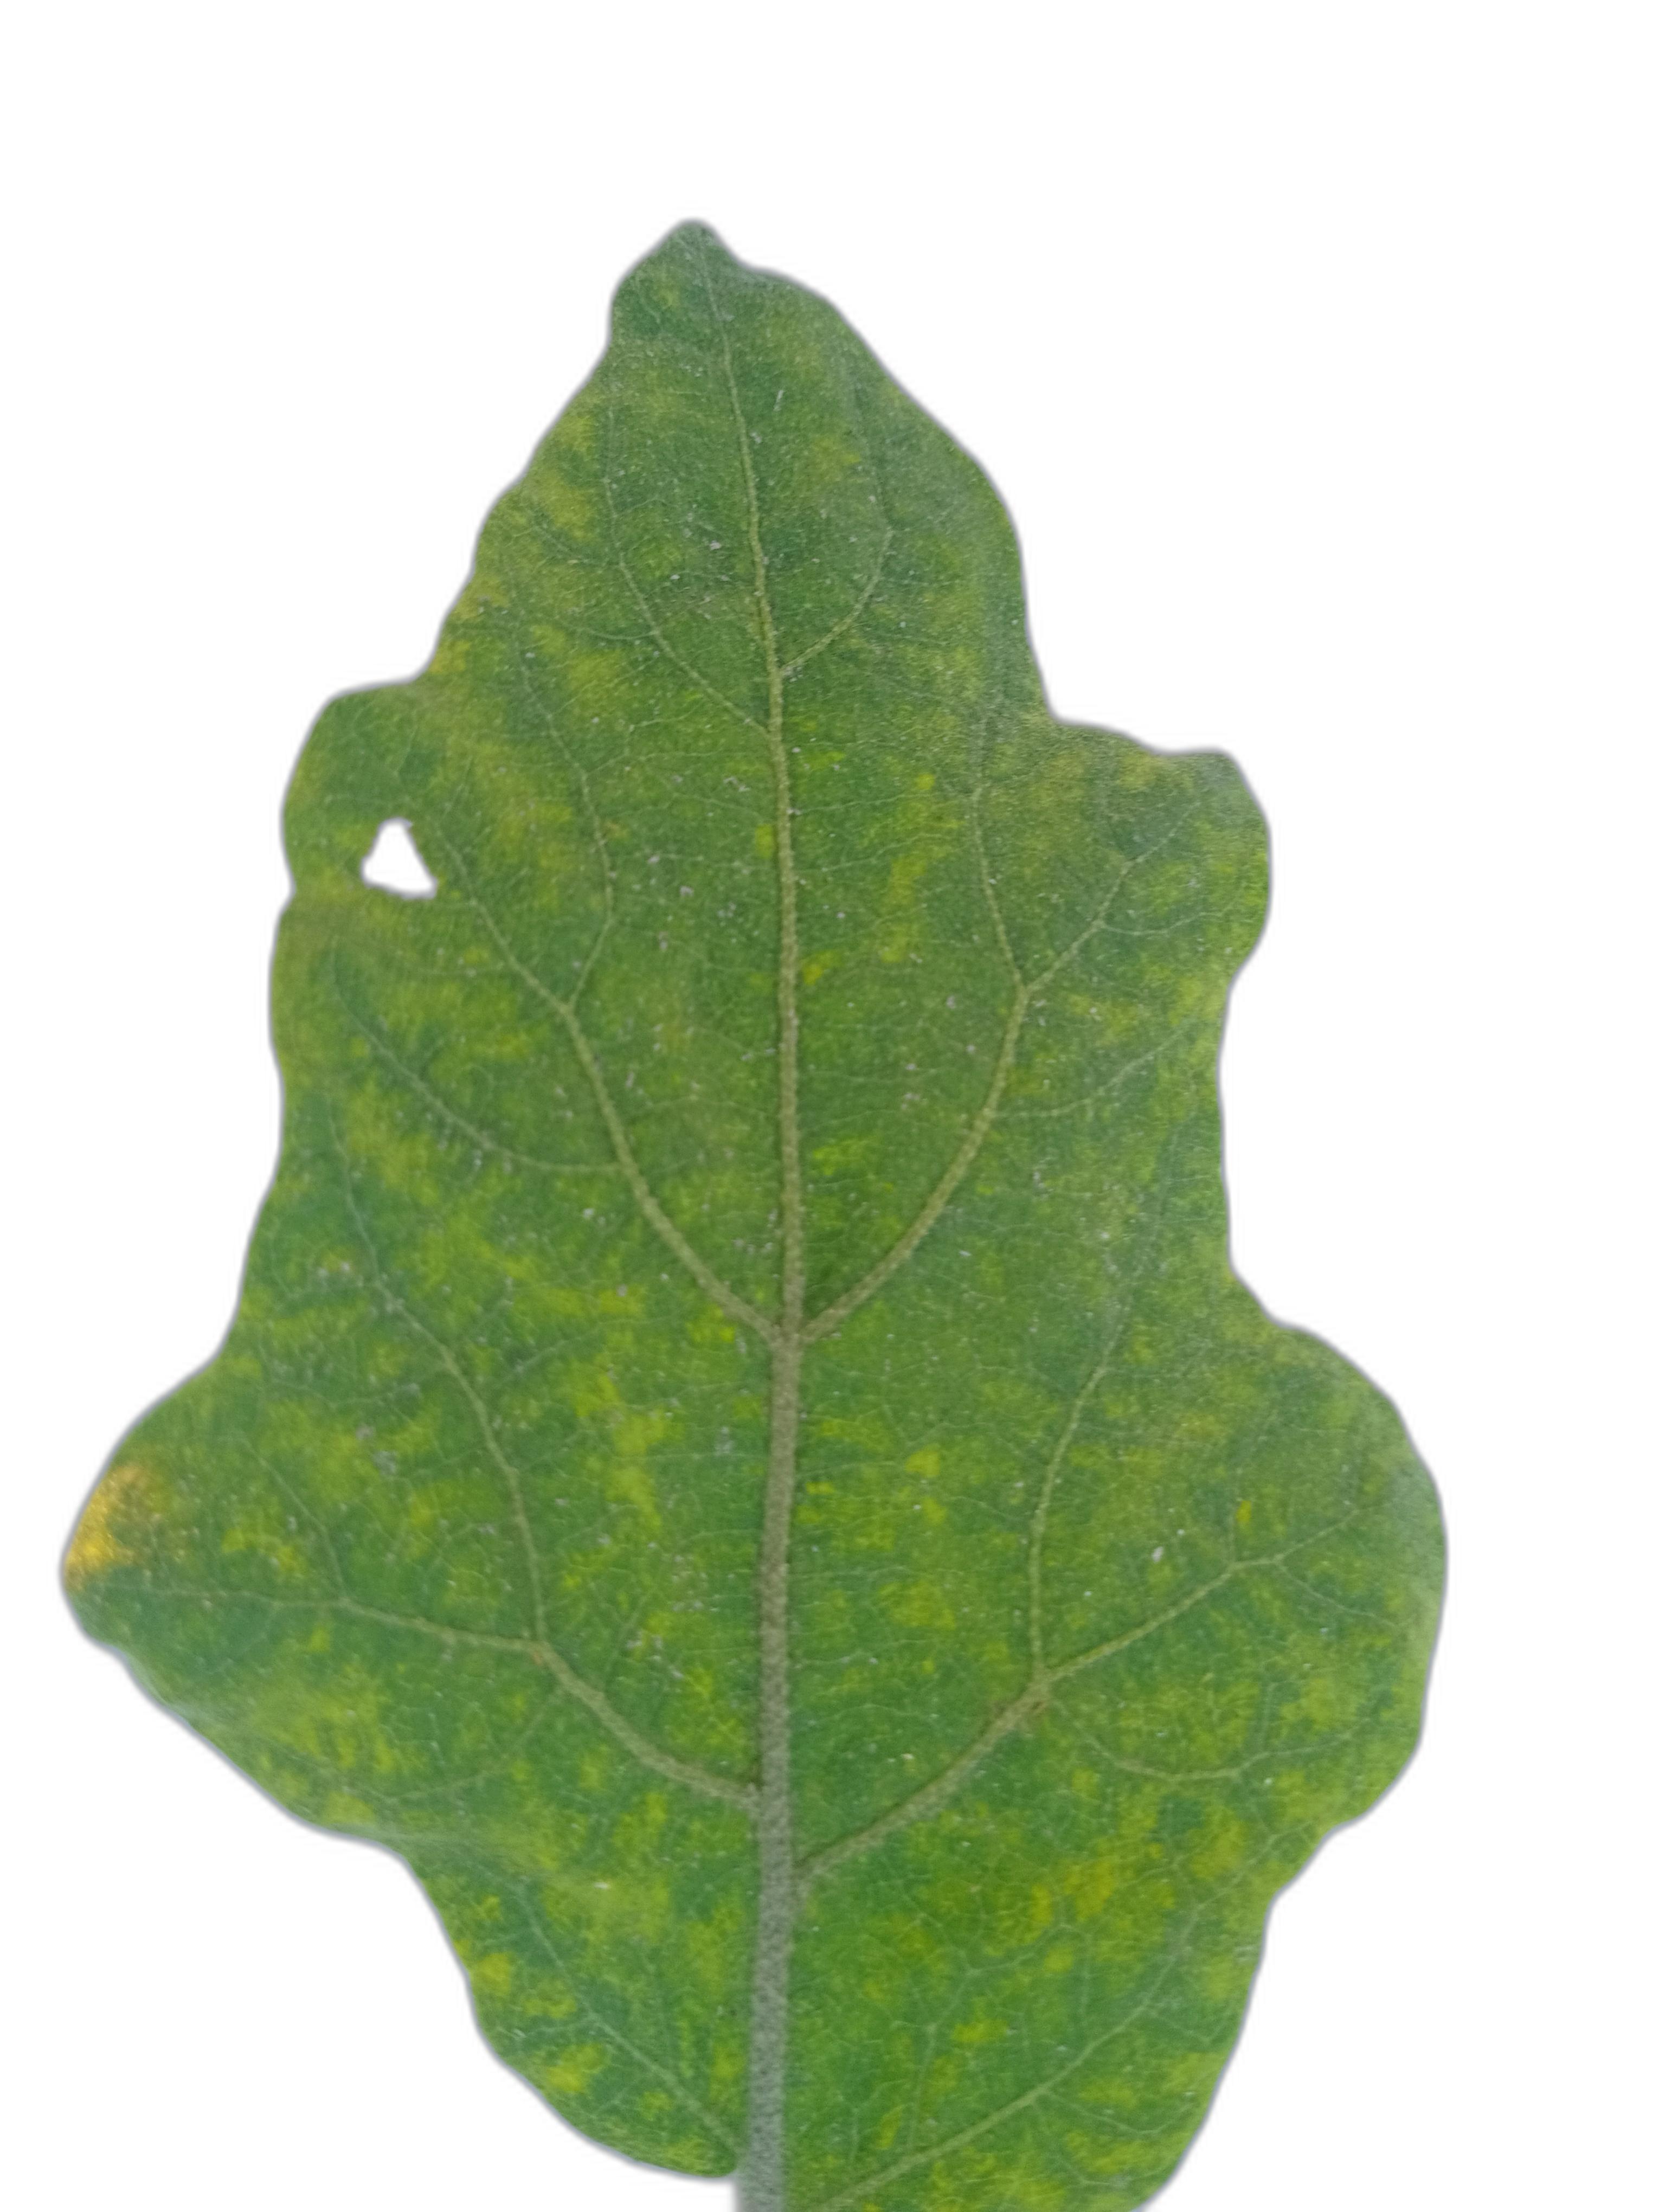
Label: Healthy Leaf